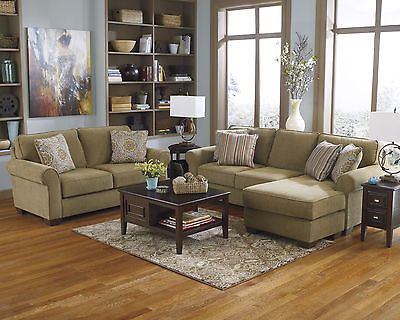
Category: sofa